Pope Pius XII

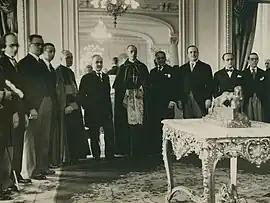
Secretary of State Pacelli with Brazilian president Getúlio Vargas (at Pacelli's right shoulder) and other dignitaries in Rio de Janeiro, 1934

In post-war Germany, in the absence of a nuncio in Moscow, Pacelli worked also on diplomatic arrangements between the Vatican and the Soviet Union. He negotiated food shipments for Russia, where the Catholic Church was persecuted. He met with Soviet representatives including Foreign Minister Georgi Chicherin, who rejected any kind of religious education, the ordination of priests and bishops, but offered agreements without the points vital to the Vatican.